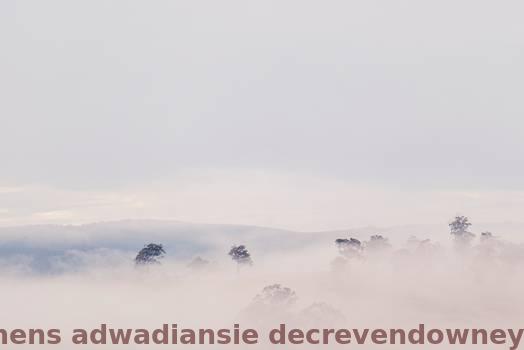
Label: Watermark